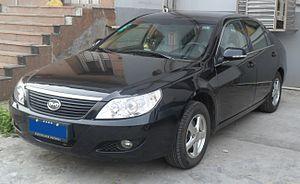
La BYD F6 est une berline du constructeur automobile chinois BYD. Commercialisée à partir de 2008 en Chine, elle atteint les 50 000 ventes en 2009.